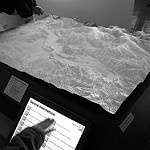
Label: B & W